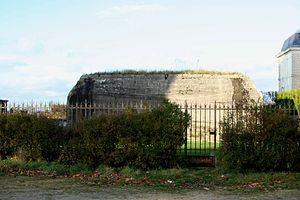
Saint-Germain-en-Laye [lɛ] est une commune française située à 19 km à l'ouest de Paris dans le département des Yvelines en région Île-de-France.